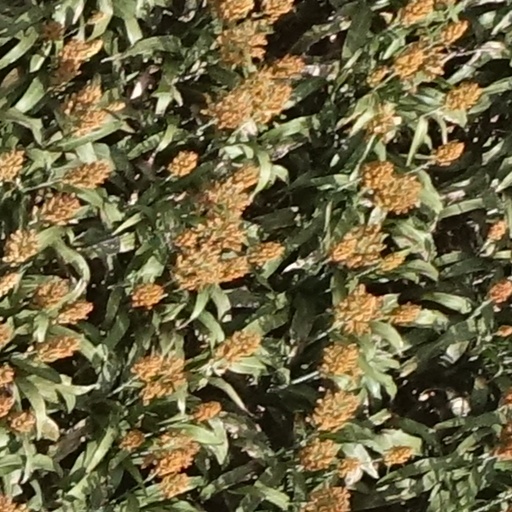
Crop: sorghum